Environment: real
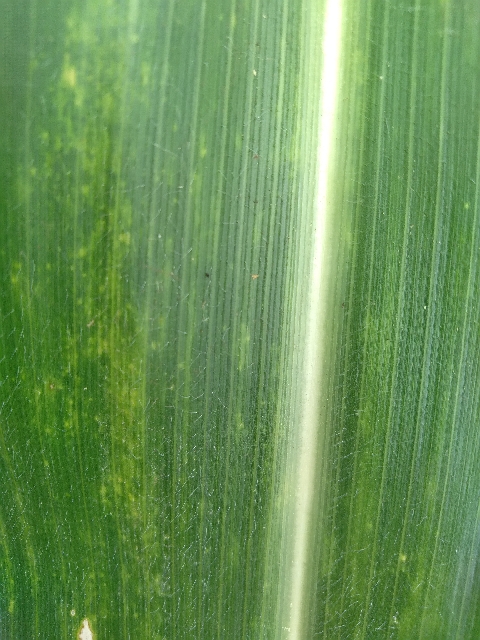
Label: lethal_necrosis